Andrej Grabrovec

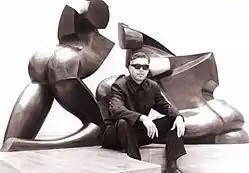

Andrej Grabrovec (pseudonym Gaberi), Slovenian artist, engineer, sculptor and photographer, born in 1959.